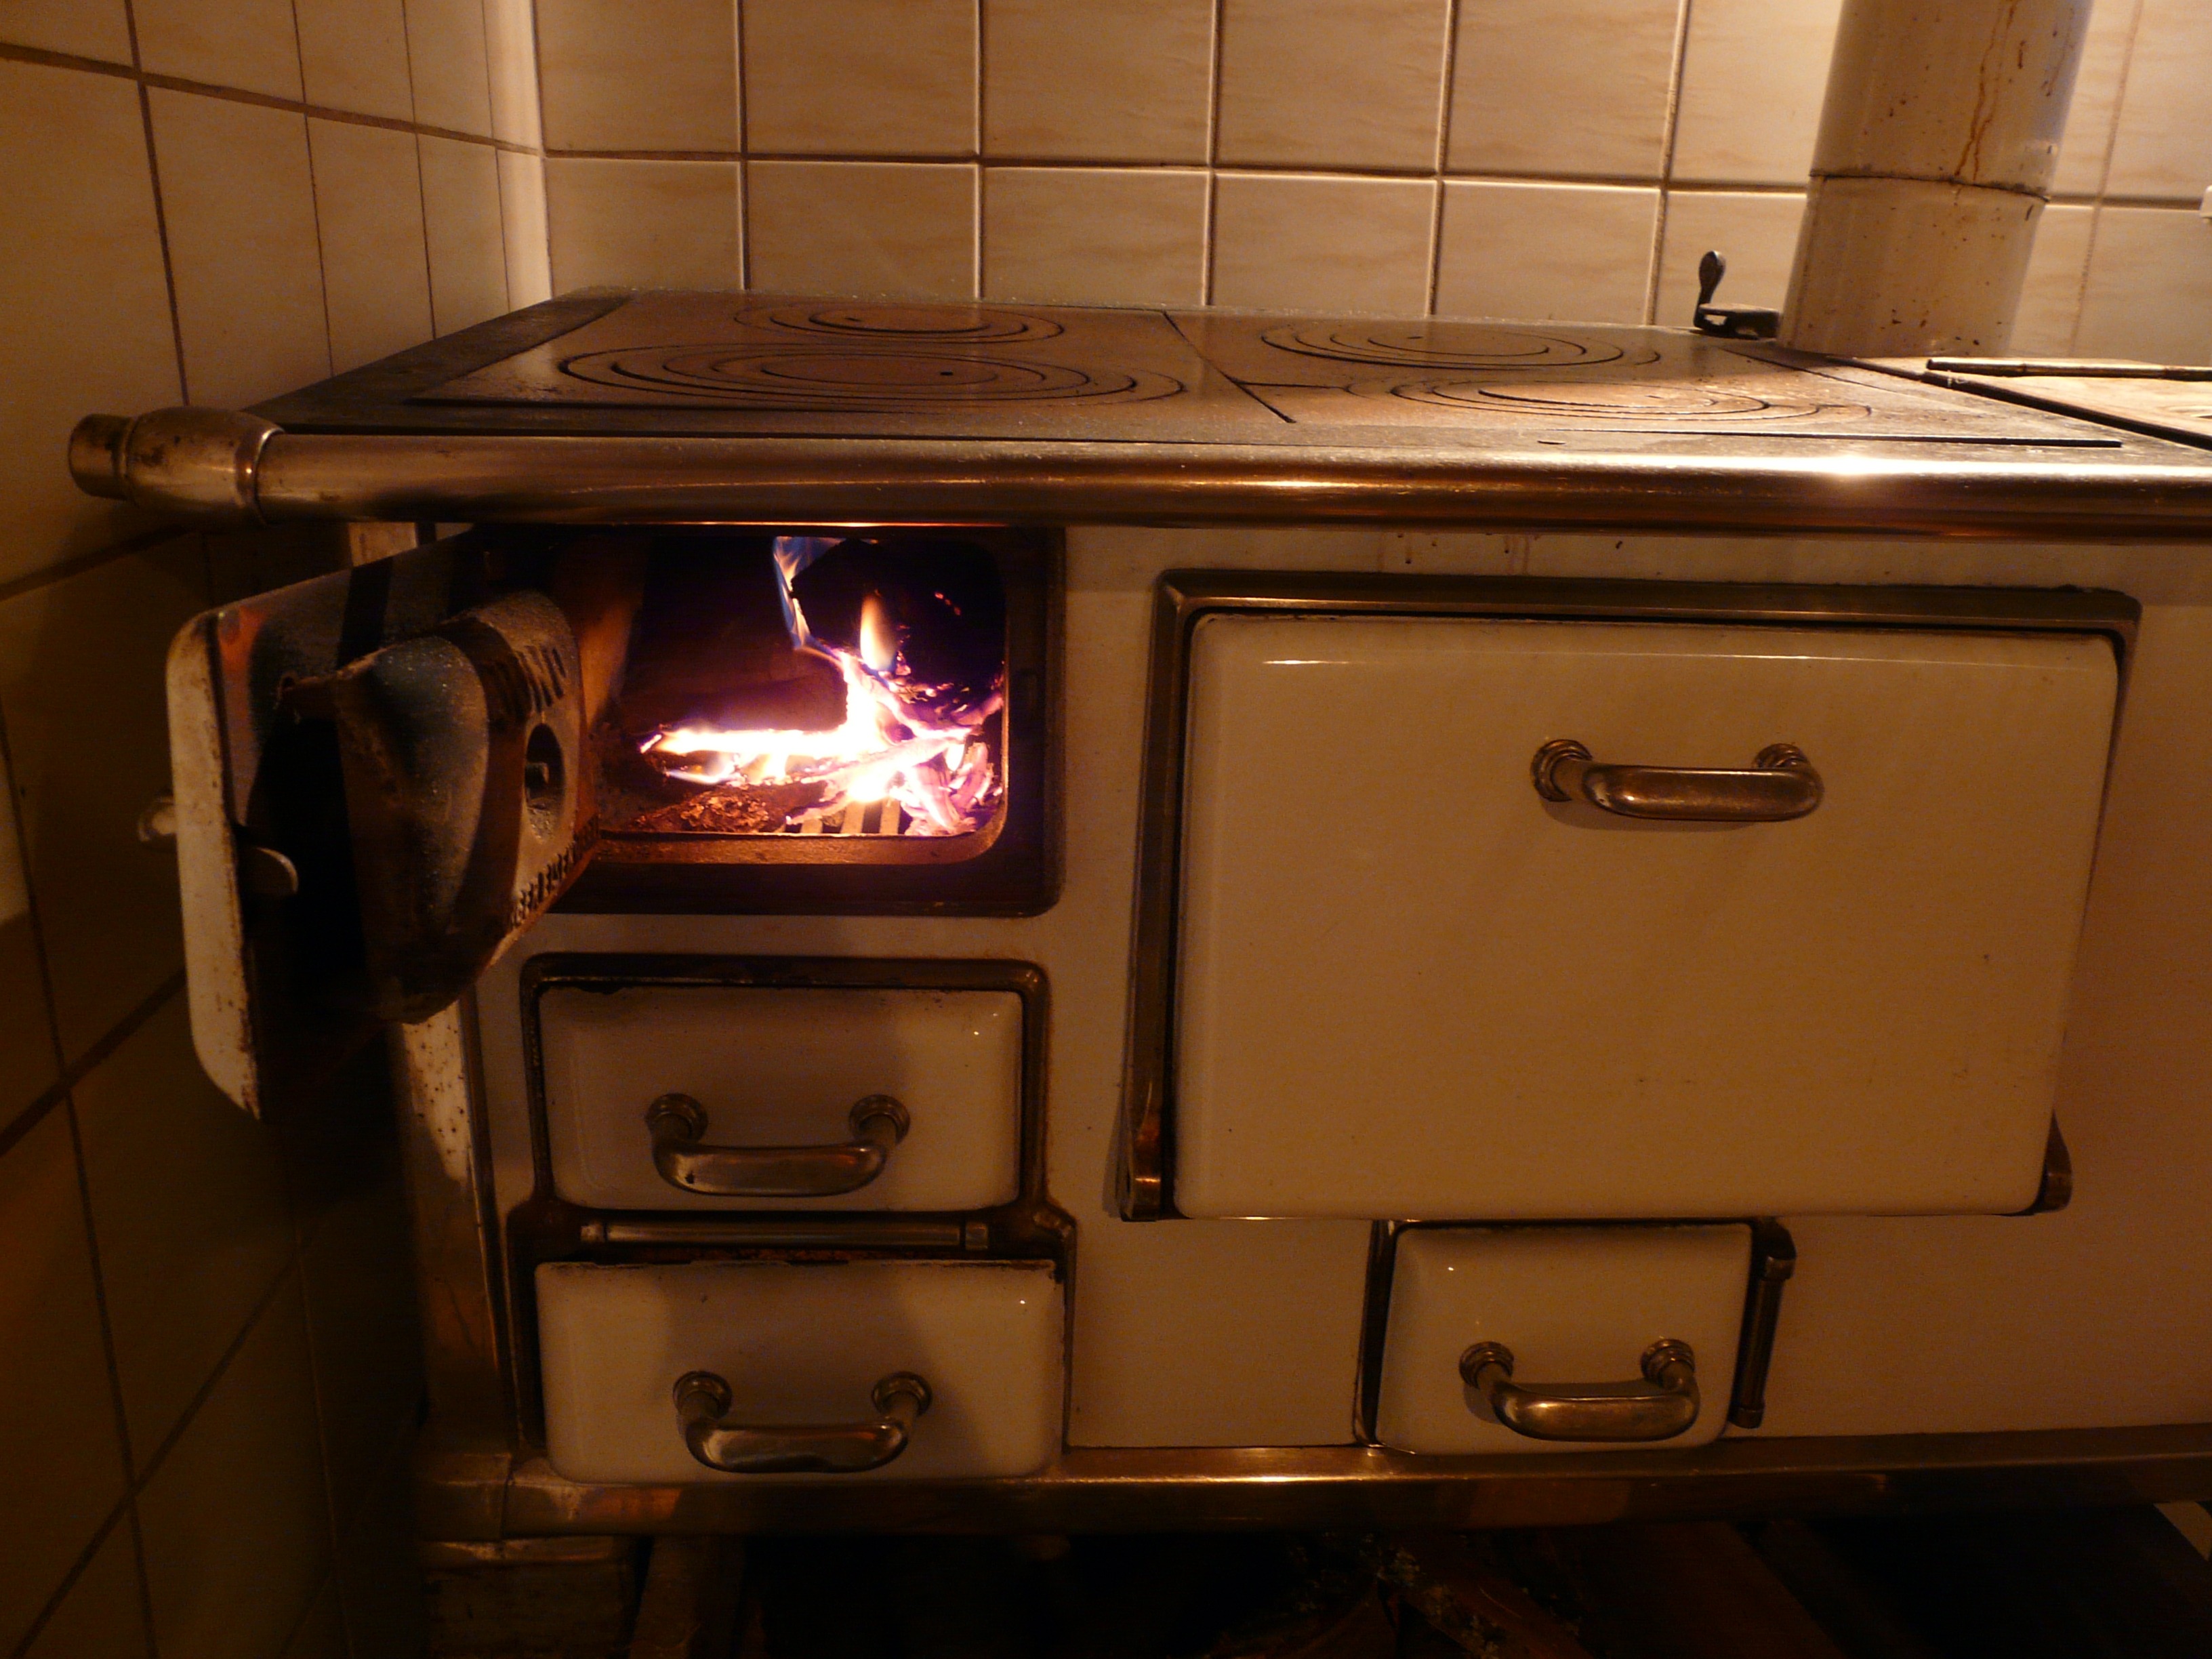
table, wood, white, antique, old, kitchen, fire, fireplace, furniture, room, lighting, heat, cook, stove, bumper, hot, doors, oven, folding, enamel, growing stock, kohleherd, automotive exterior